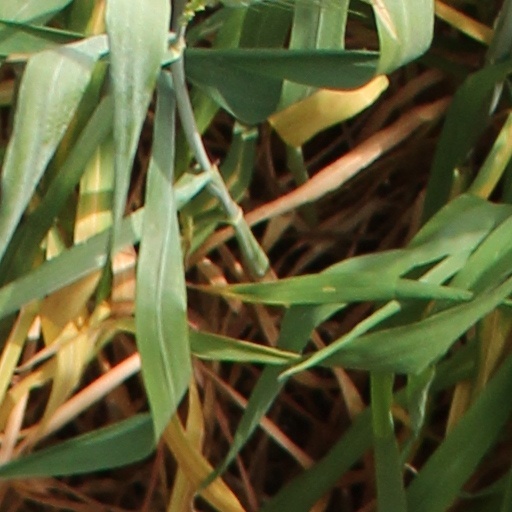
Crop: wheat